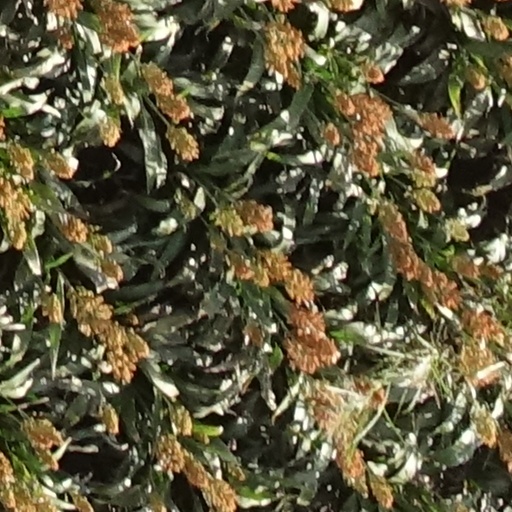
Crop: sorghum